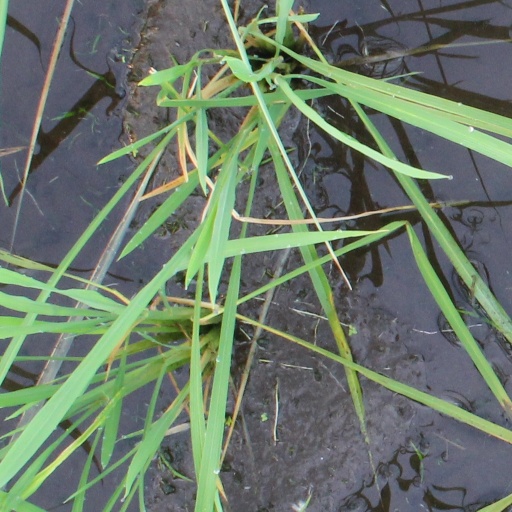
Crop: rice